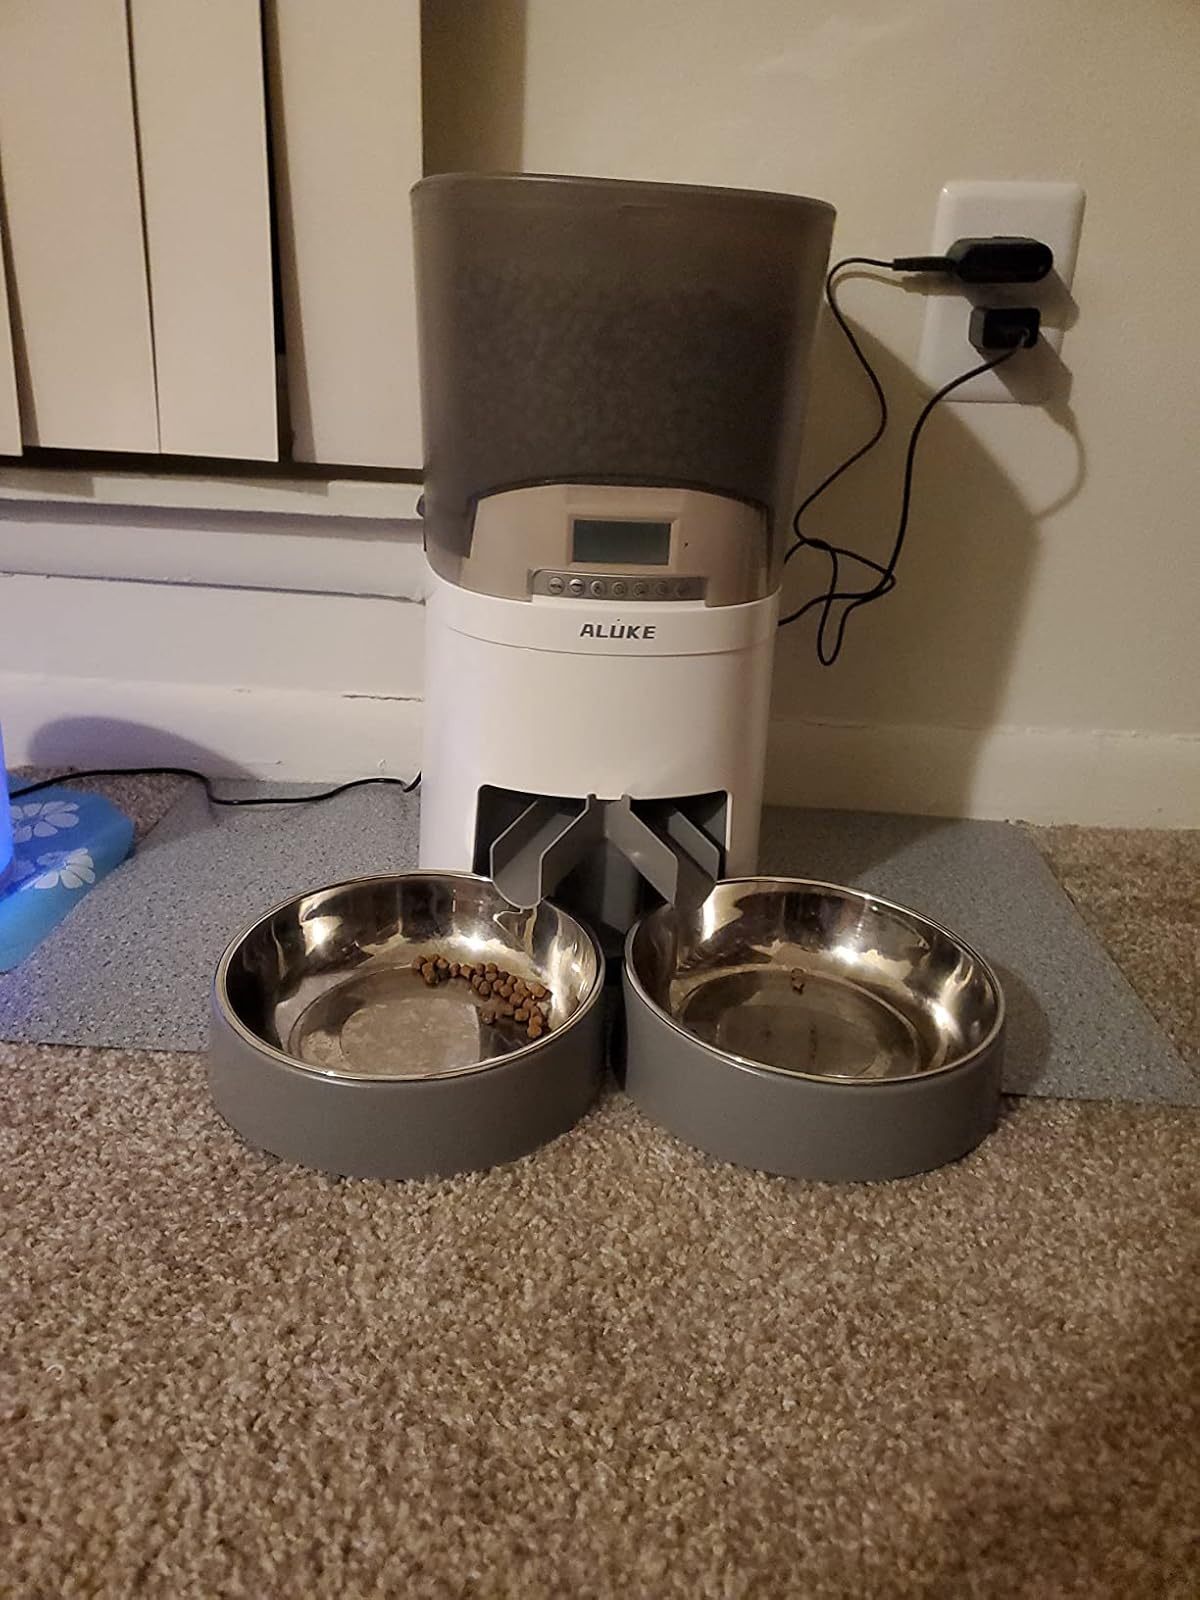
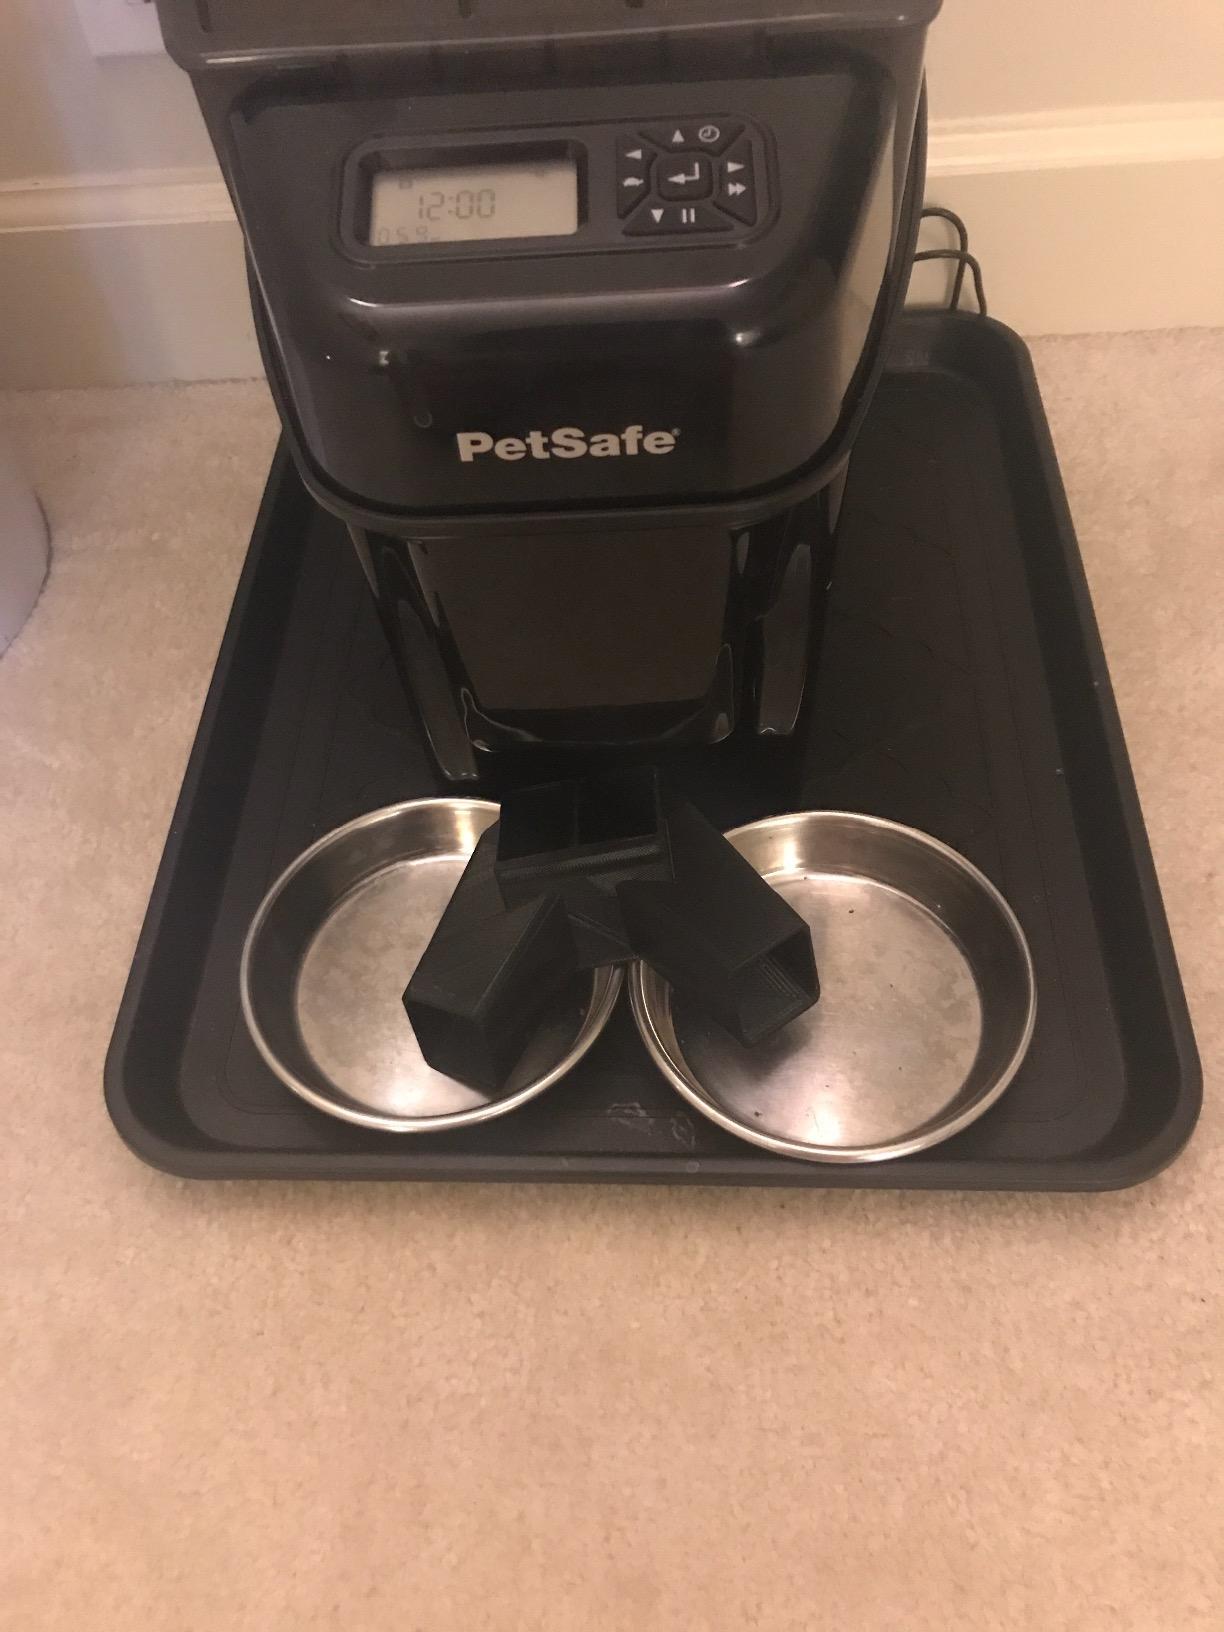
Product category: items_feeder
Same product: no